Claudius Pontificals

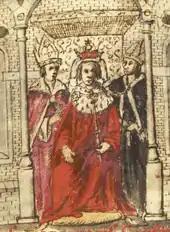
The opening page of Claudius Pontifical III (fol. 19) was decorated with a drawing of the coronation of Henry I by a later hand.

The so-called Claudius Pontificals are the texts in British Library, Cotton Claudius A.iii, a composite manuscript of three separate pontificals, i.e. compilations of the services reserved for bishops, especially the coronation of kings. The first two date to the 11th century, the third to the 12th century.